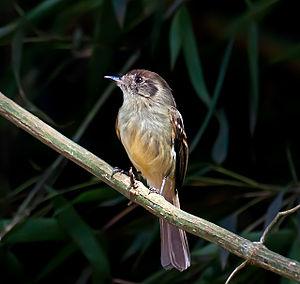
Le Pipromorphe à tête brune est une espèce de passereaux de la famille des Tyrannidae.